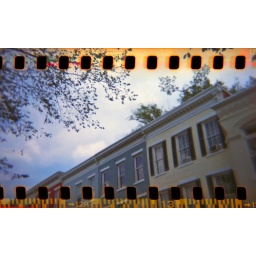
houses near capitol hill